Secular Student Alliance

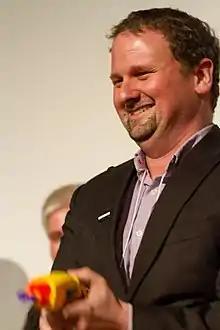
Executive director August Brunsman at SSACon 2015

On August 7, 2009, the SSA organized a trip to the Creation Museum in Petersburg, Kentucky. 304 students, atheists, and scientists attended, in order to familiarize themselves with the museum. One notable name in attendance was biologist and science blogger PZ Myers, who also came to experience the museum.